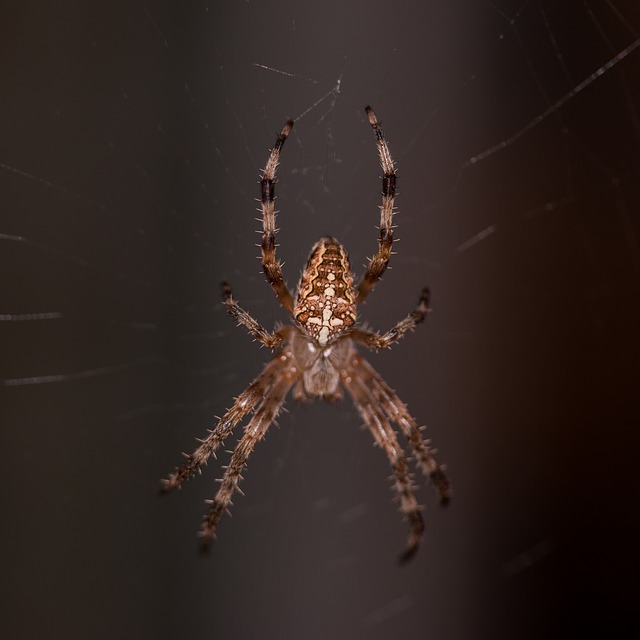
Label: ragno